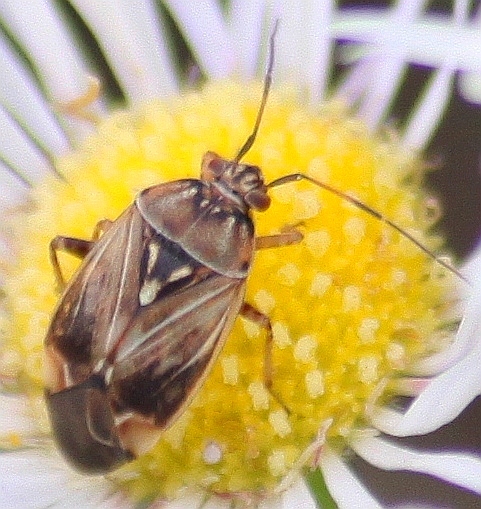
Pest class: lygus_bug